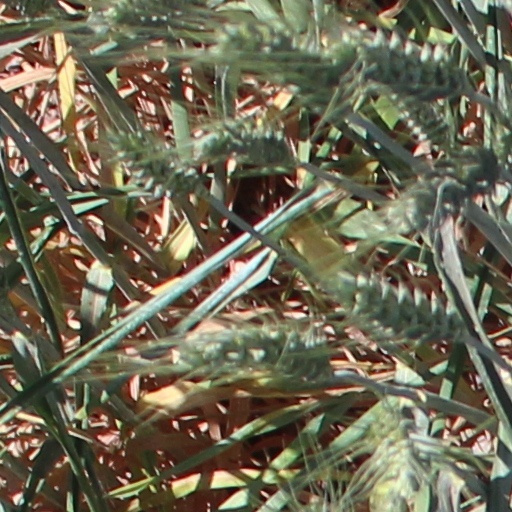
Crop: wheat